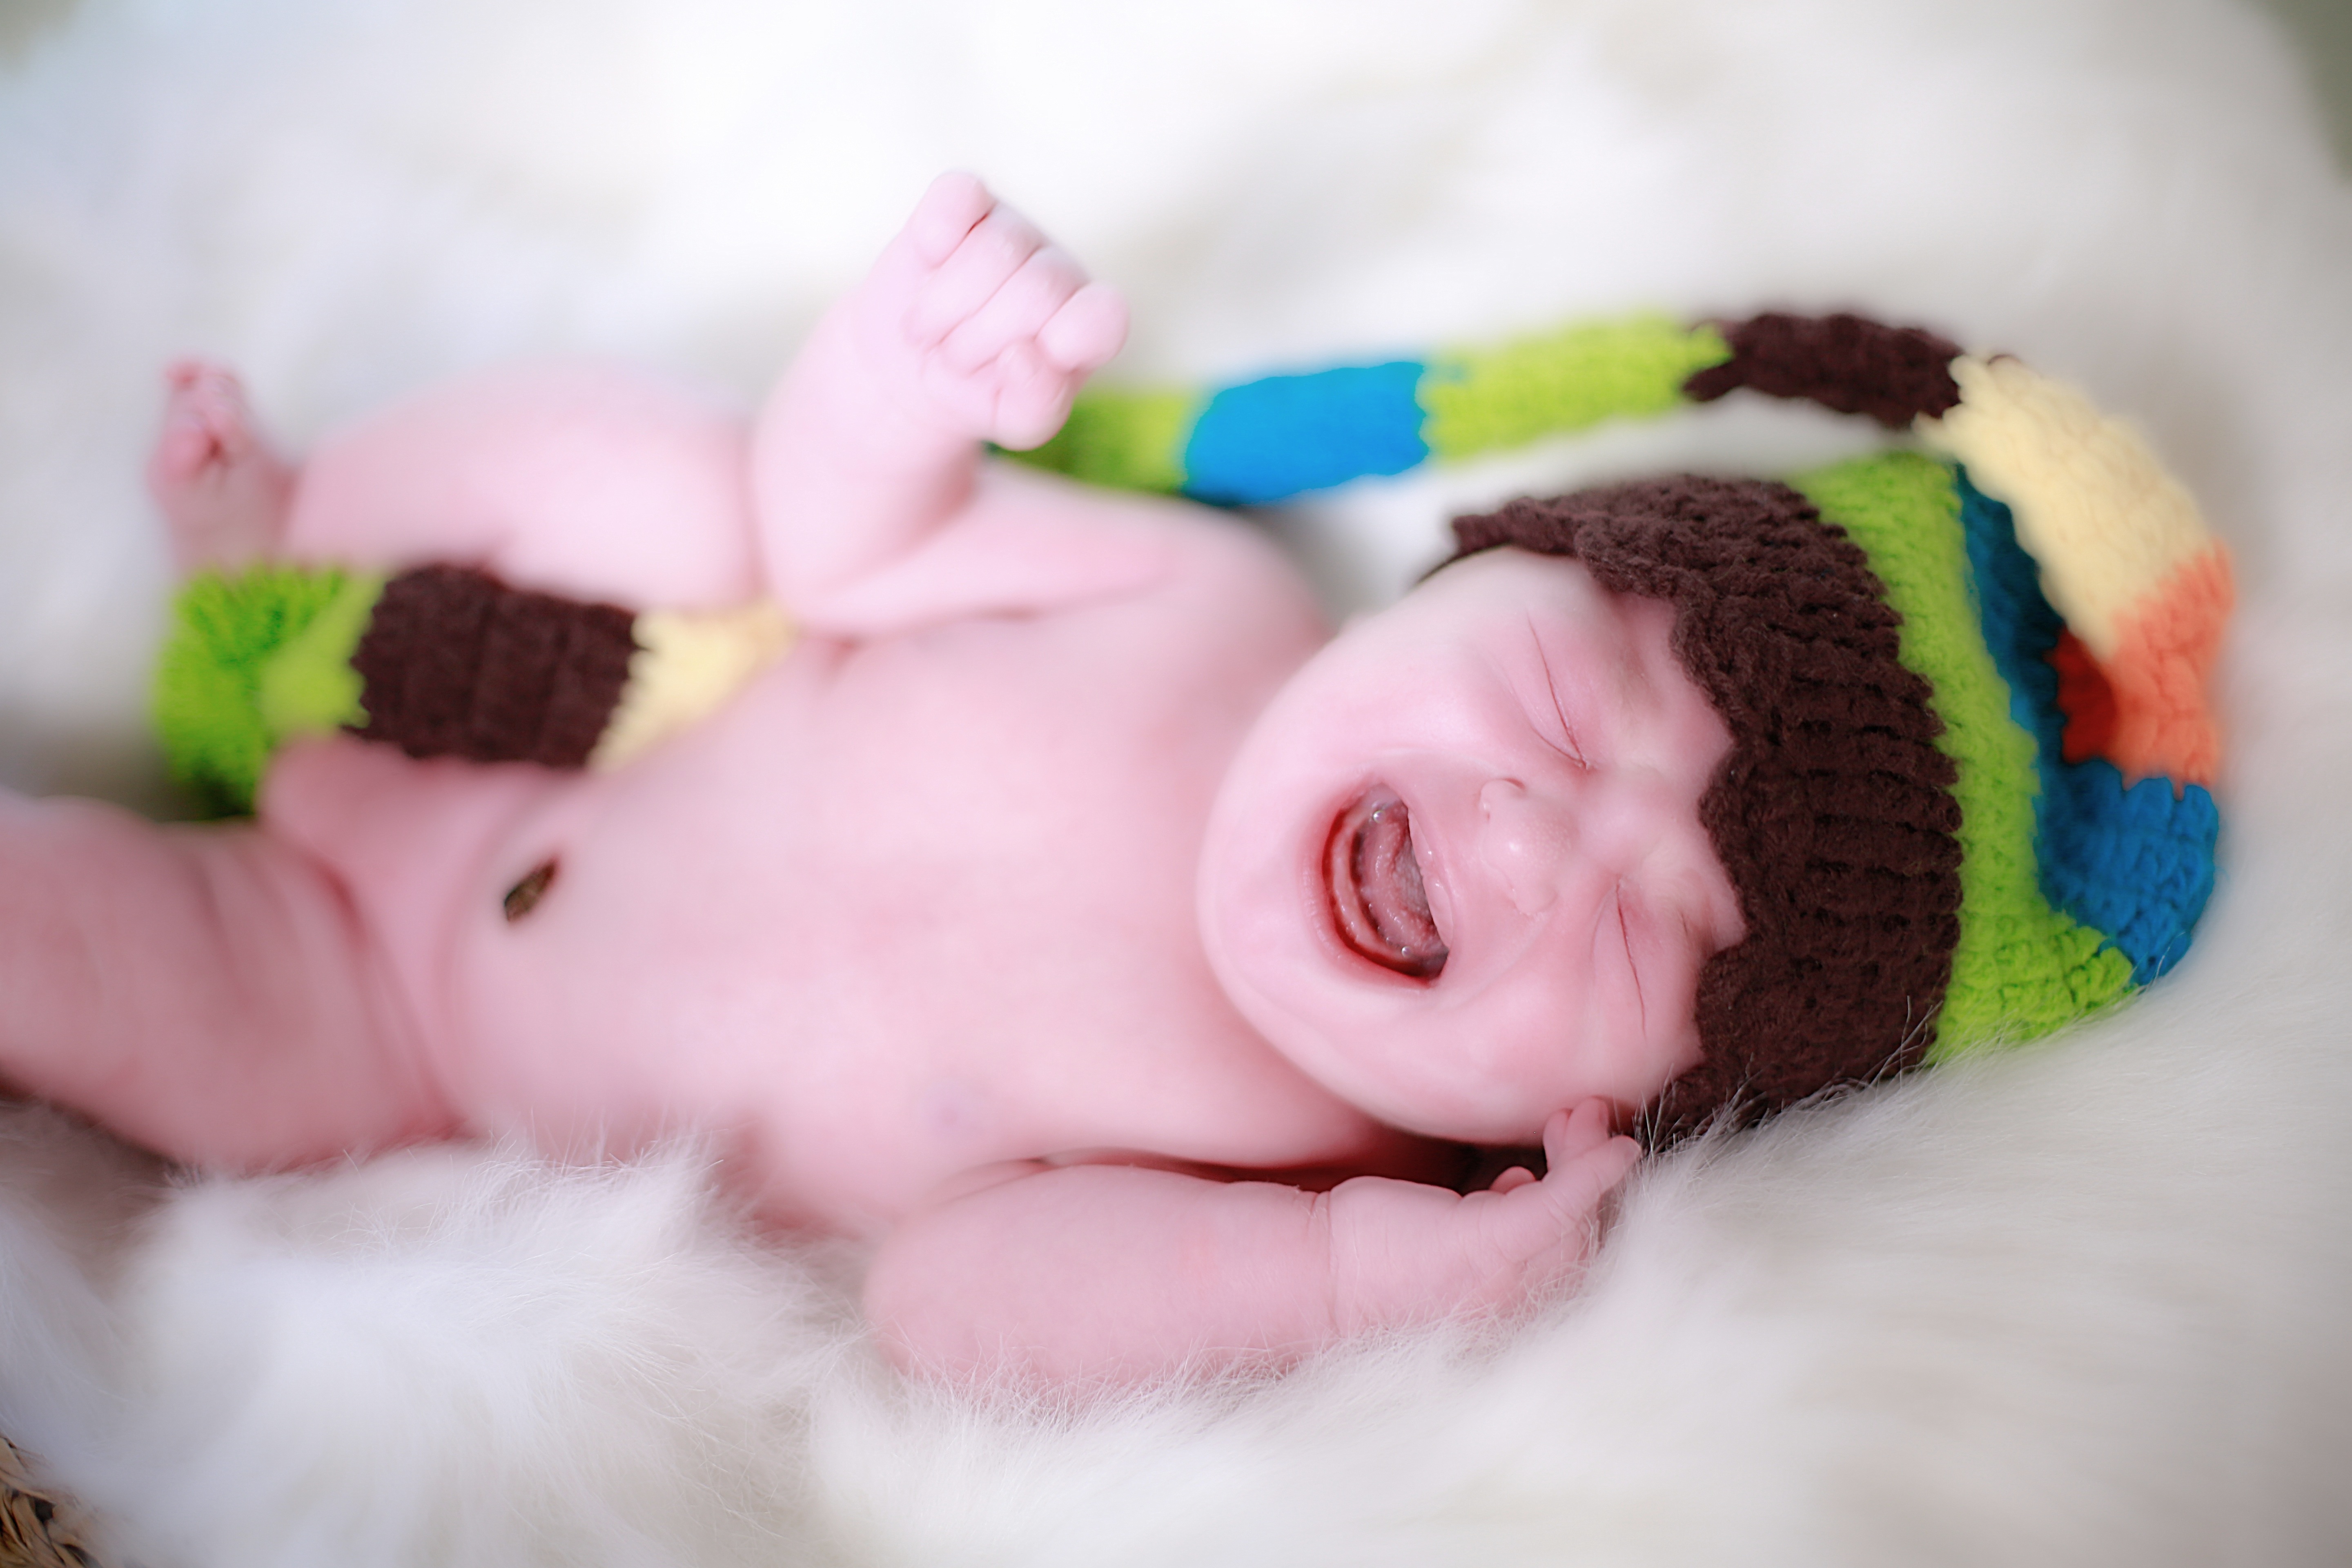
person, photography, flower, color, child, pink, baby, cry, infant, toddler, eye, skin, bonnet, organ, sweetness, birth, small child, young child, portrait photography